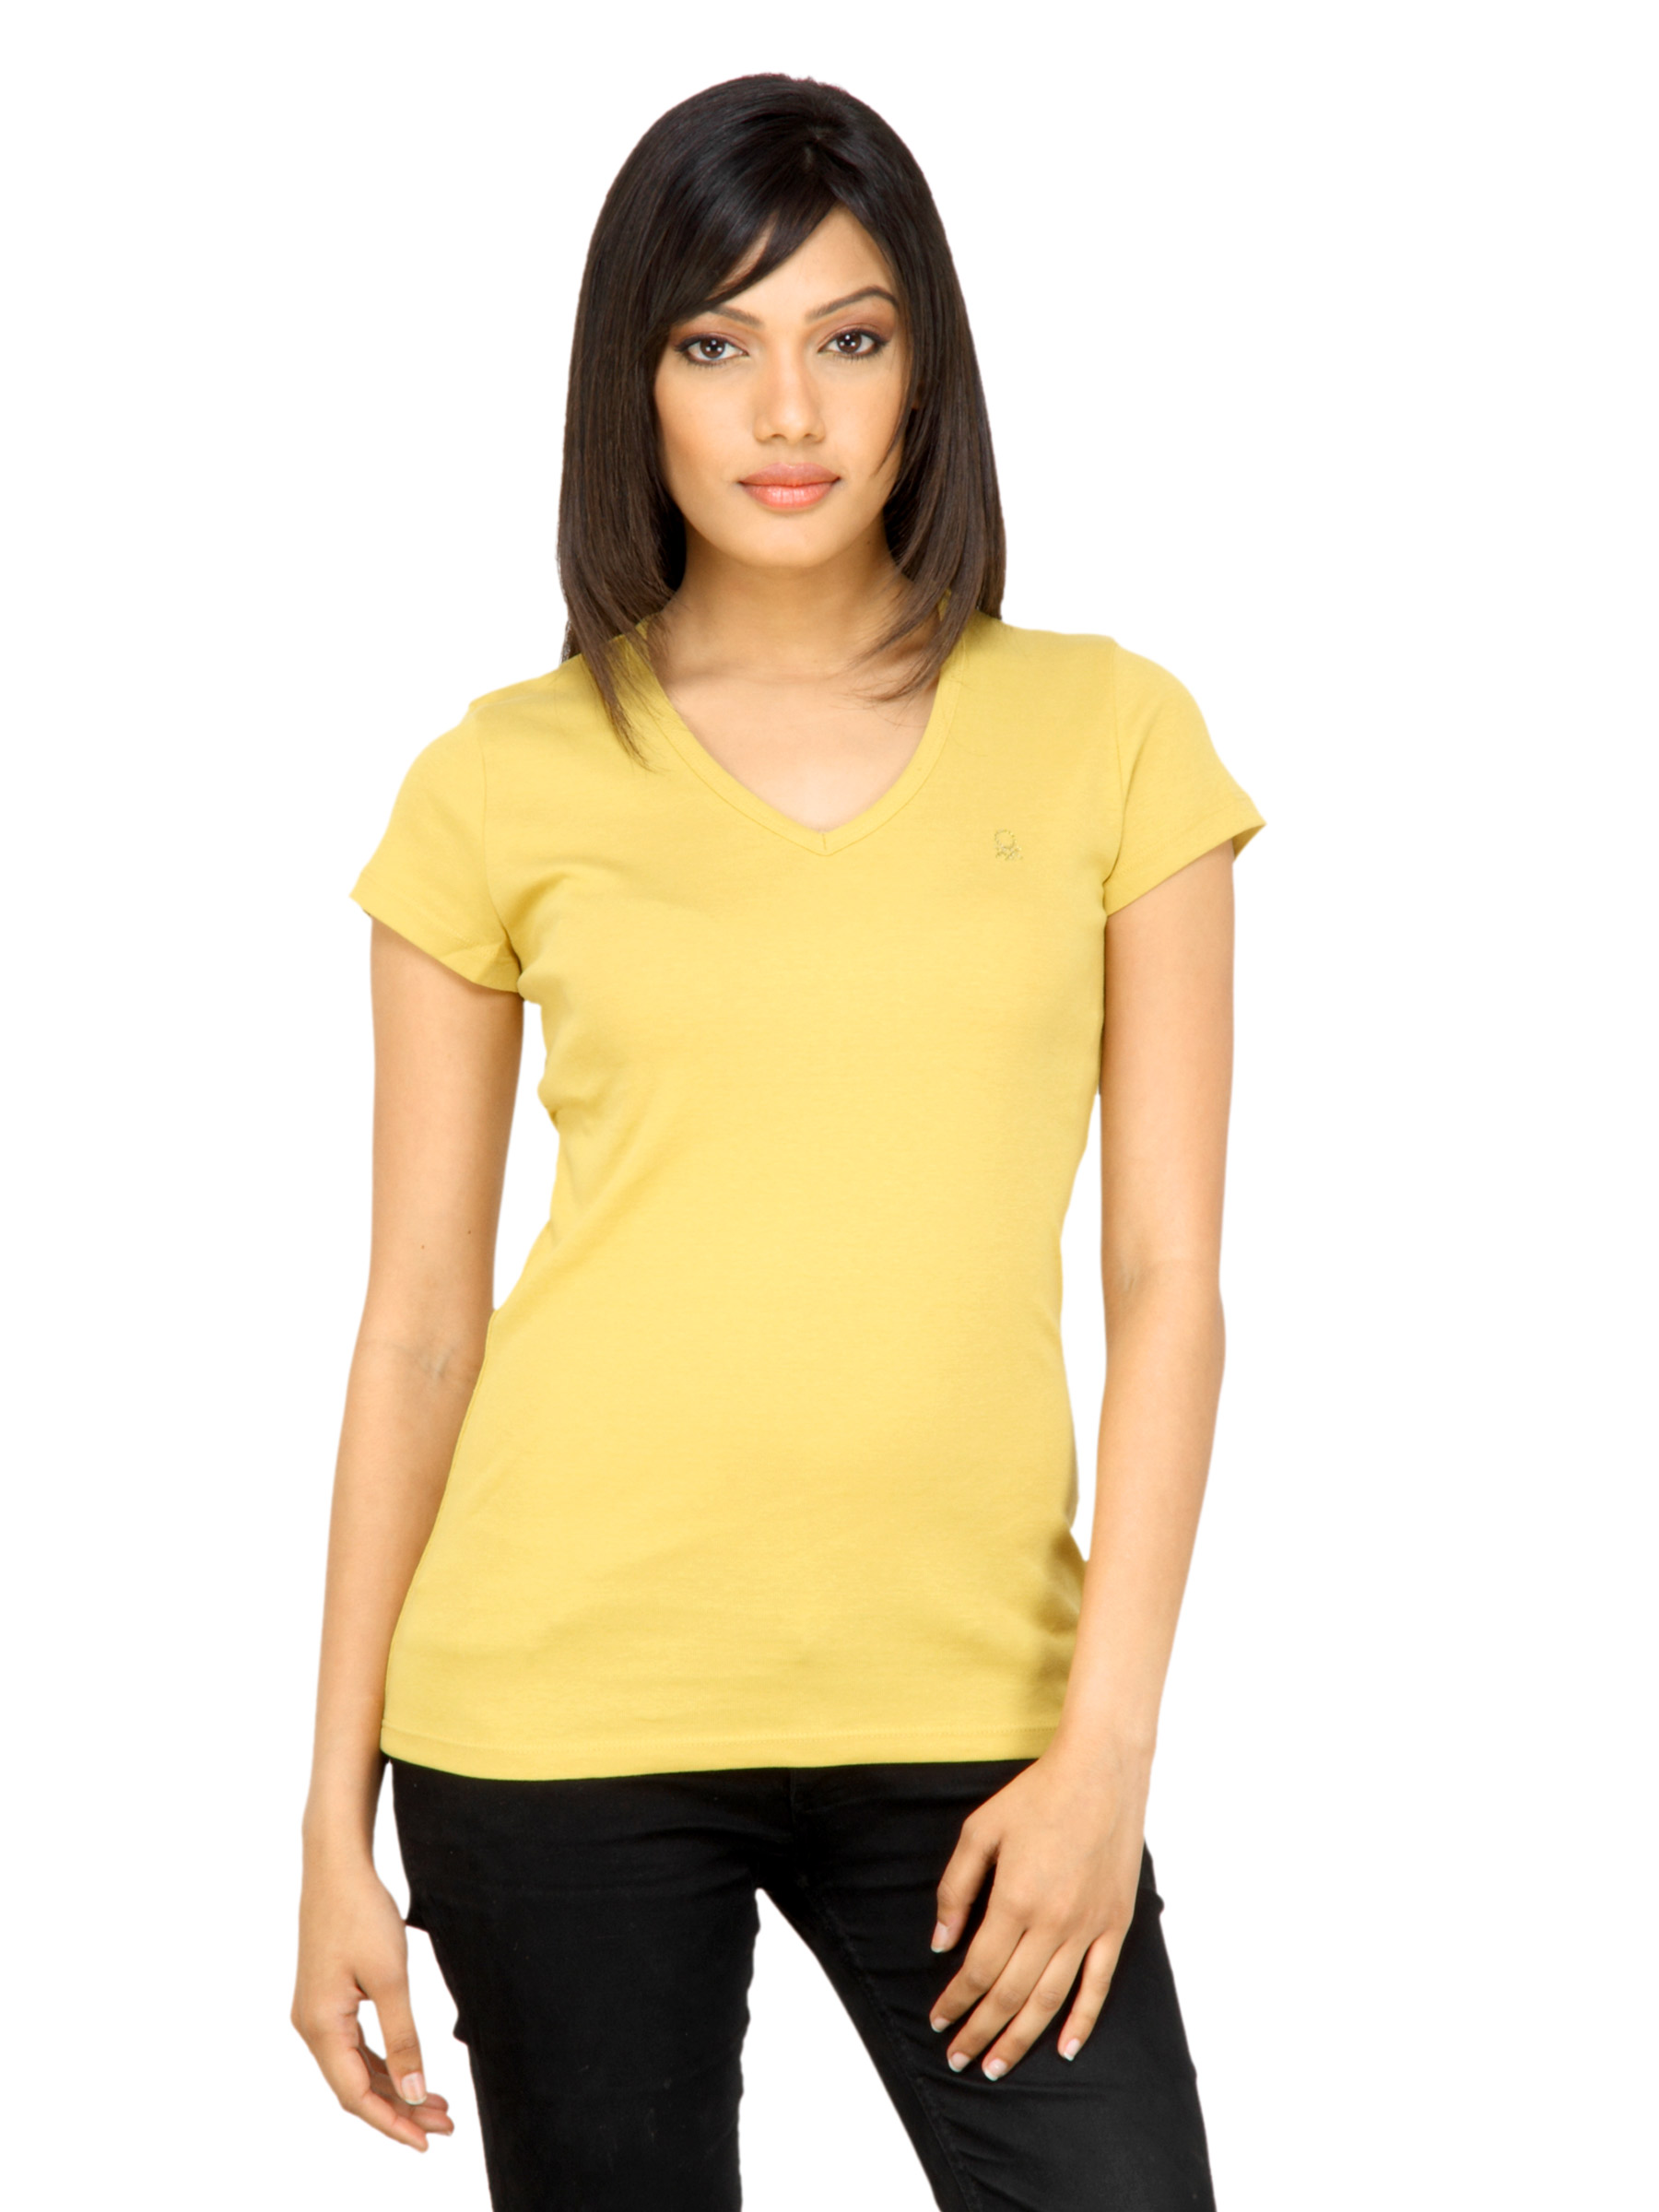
United Colors of Benetton Women Solid Yellow Top
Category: Apparel / Topwear / Tops
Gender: Women
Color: Yellow
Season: Summer 2011
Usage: Casual